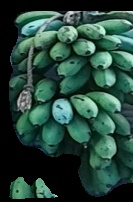
Variety: rasbale
Grade: grade2